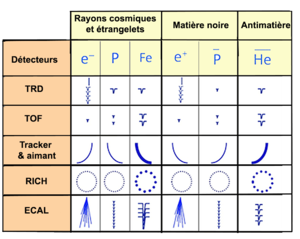
Signatures des principaux types de particules vues par les détecteurs du Spectromètre magnétique Alpha
Le spectromètre magnétique Alpha ou AMS-02 est une expérience de physique des particules installée à bord de la Station spatiale internationale depuis 2011. Il rassemble autour d'un aimant de grande puissance un ensemble de détecteurs qui doivent permettre de caractériser les particules et antiparticules du rayonnement cosmique. En accumulant les observations sur la durée, cette expérience pourrait apporter des éléments de réponse à des questions fondamentales soulevées ces dernières années par la physique, telles que la nature de la matière noire et l'abondance de l'antimatière dans notre Univers. Le recueil des données est planifié sur toute la durée de vie de la Station spatiale internationale mais les premiers résultats publiés en avril 2013 semblent confirmer les théories les plus courantes relatives à l'existence de la matière noire.